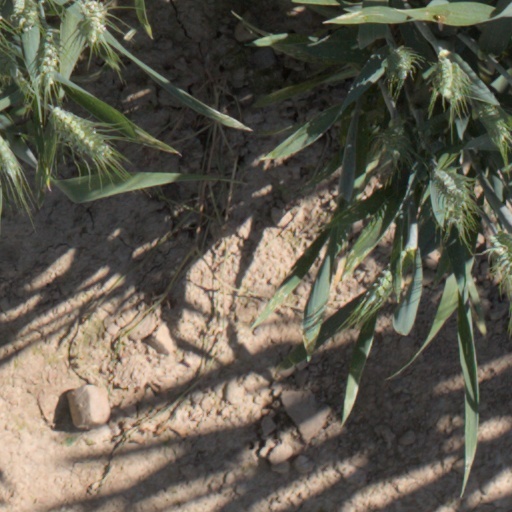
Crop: wheat